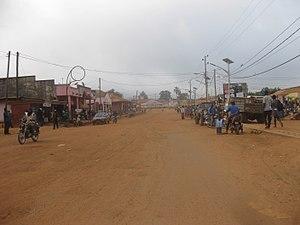
Rue principale du centre ville de Nanga-Eboko.
Nanga-Eboko est une commune du Cameroun située dans la région du Centre et le département de la Haute-Sanaga, dont elle est le chef-lieu. Ville de transit dans la région du Centre, Nanga-Eboko est situé sur la route nationale n°1 à 166 km de la capitale du pays, Yaoundé, et à 172 km de Bertoua, la capitale de la région de l'Est.